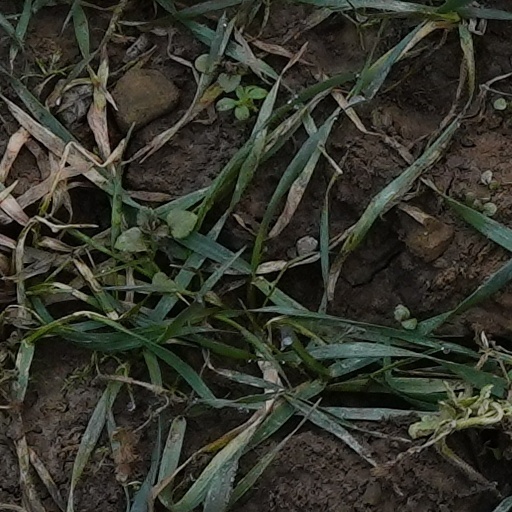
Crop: wheat